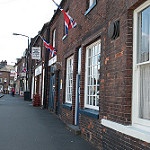
Label: street